Land of the Tiger

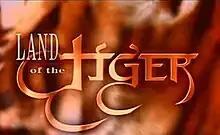
Series title card

Land of the Tiger is a BBC nature documentary series exploring the natural history of the Indian subcontinent, first transmitted in the UK on BBC Two in 1997. The production team covered the breadth and depth of India, from the Himalayan mountains in the north to the reef-fringed islands of the Indian Ocean, to capture footage of the country's wild places and charismatic wildlife.